The Overcoat (1926 film)

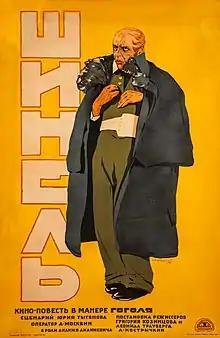

The Overcoat is a 1926 Soviet drama film directed by Grigori Kozintsev and Leonid Trauberg, based on the Nikolai Gogol stories "Nevsky Prospekt" and "The Overcoat".